Let's All Go to the Lobby

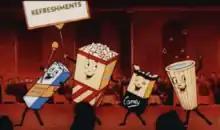
Four anthropomorphic snack food items are featured in the film.

Let's All Go to the Lobby (officially known as Technicolor Refreshment Trailer No. 1) is an American animated musical advertisement that was produced in the mid-1950s for Filmack Studios. It was played in theaters before the beginning of the main film or before intermission, and features animated food items urging the audience to buy snacks sold in the theater lobby. It was directed by Dave Fleischer with lyrics by Jack Tillar.